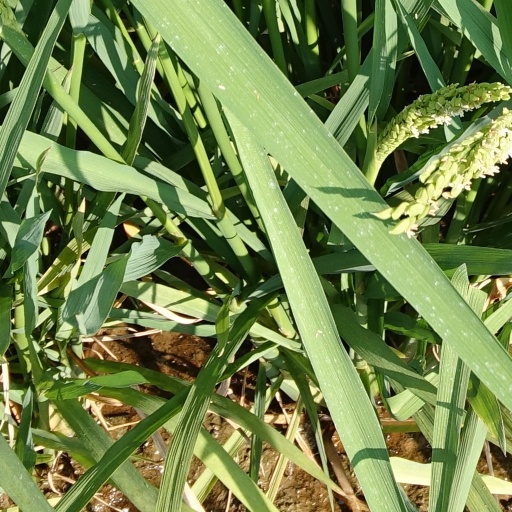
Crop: rice